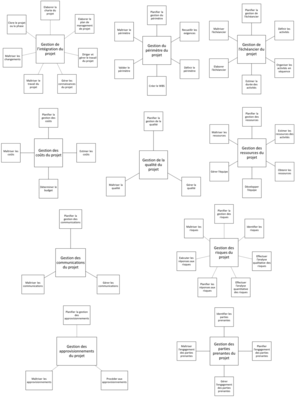
Ces schémas rattachent les 49 processus aux 10 domaines de connaissances du PMBOK
Le Project Management Body of Knowledge est le guide du Project Management Institute définissant les champs de connaissance couvrant la gestion de projet, et recensant les bonnes pratiques professionnelles en la matière. À ce titre, il sert de base de référence, pour établir les contenus de cours sur la gestion de projet et pour l'élaboration d'examens de certification.